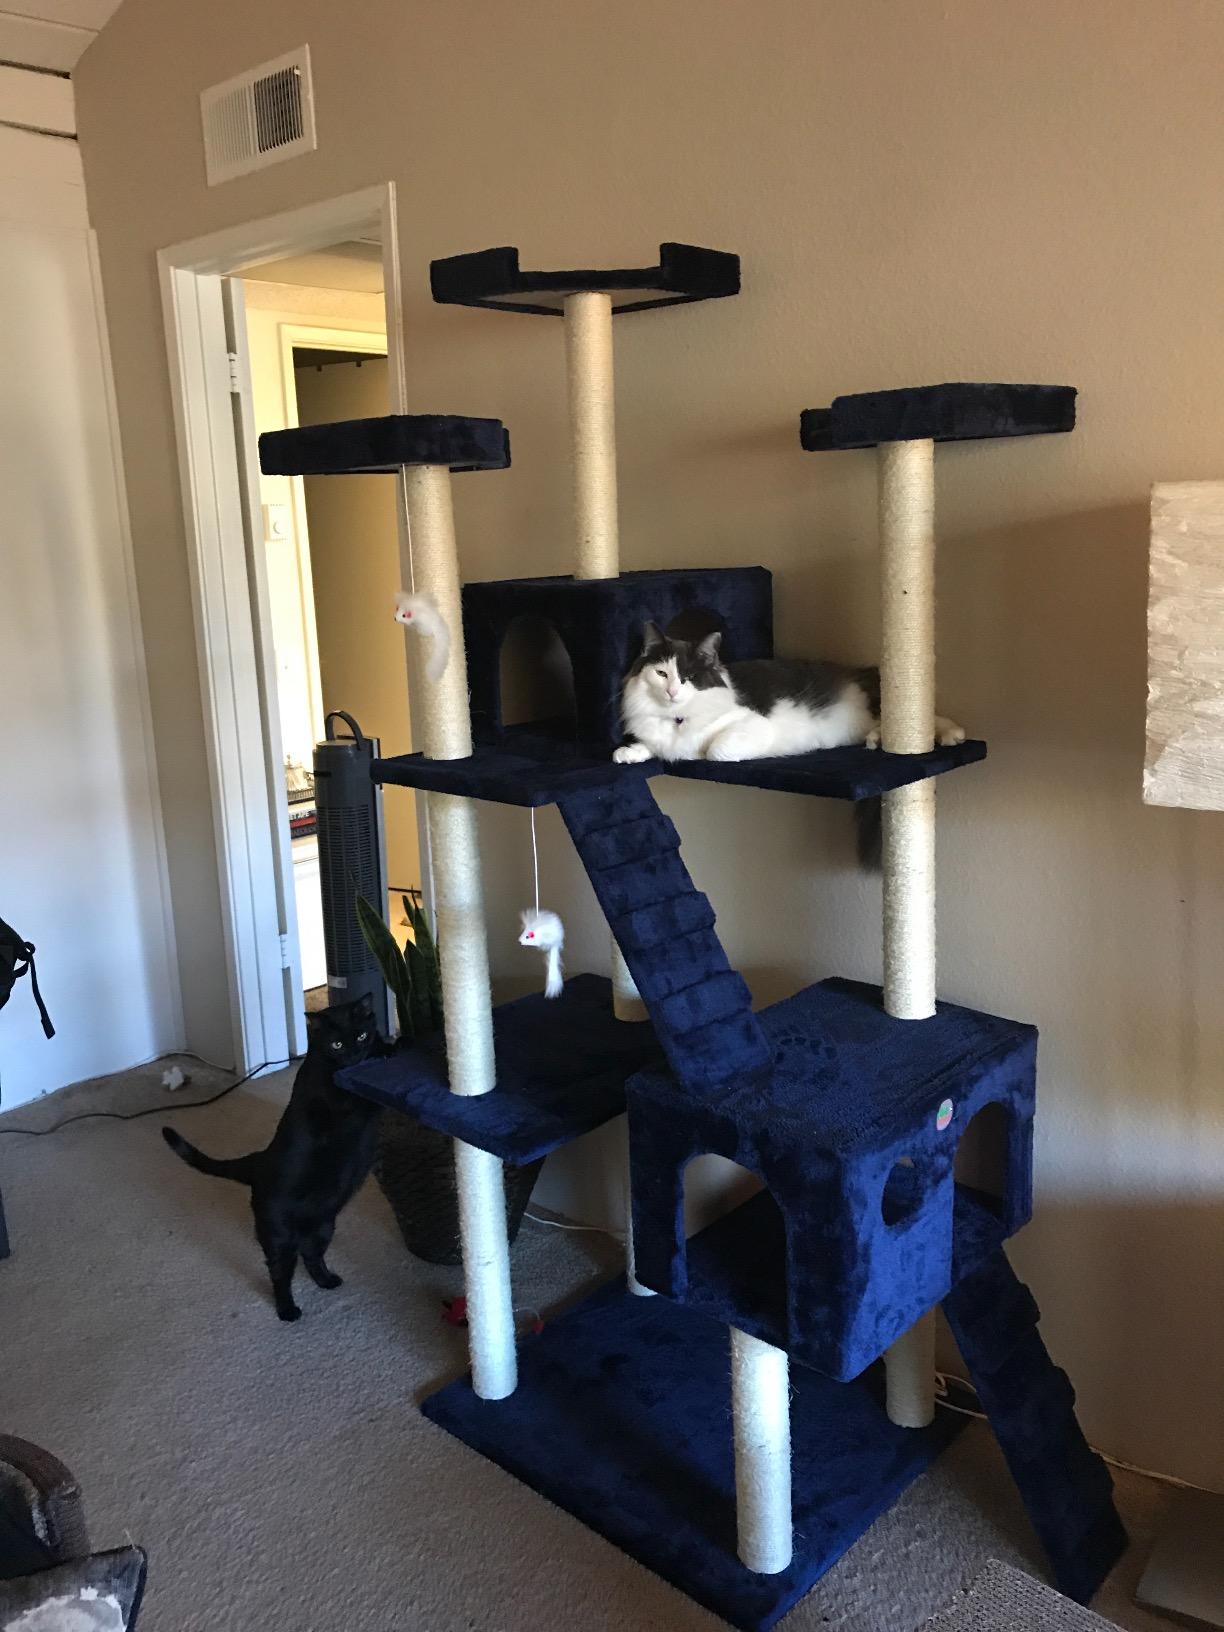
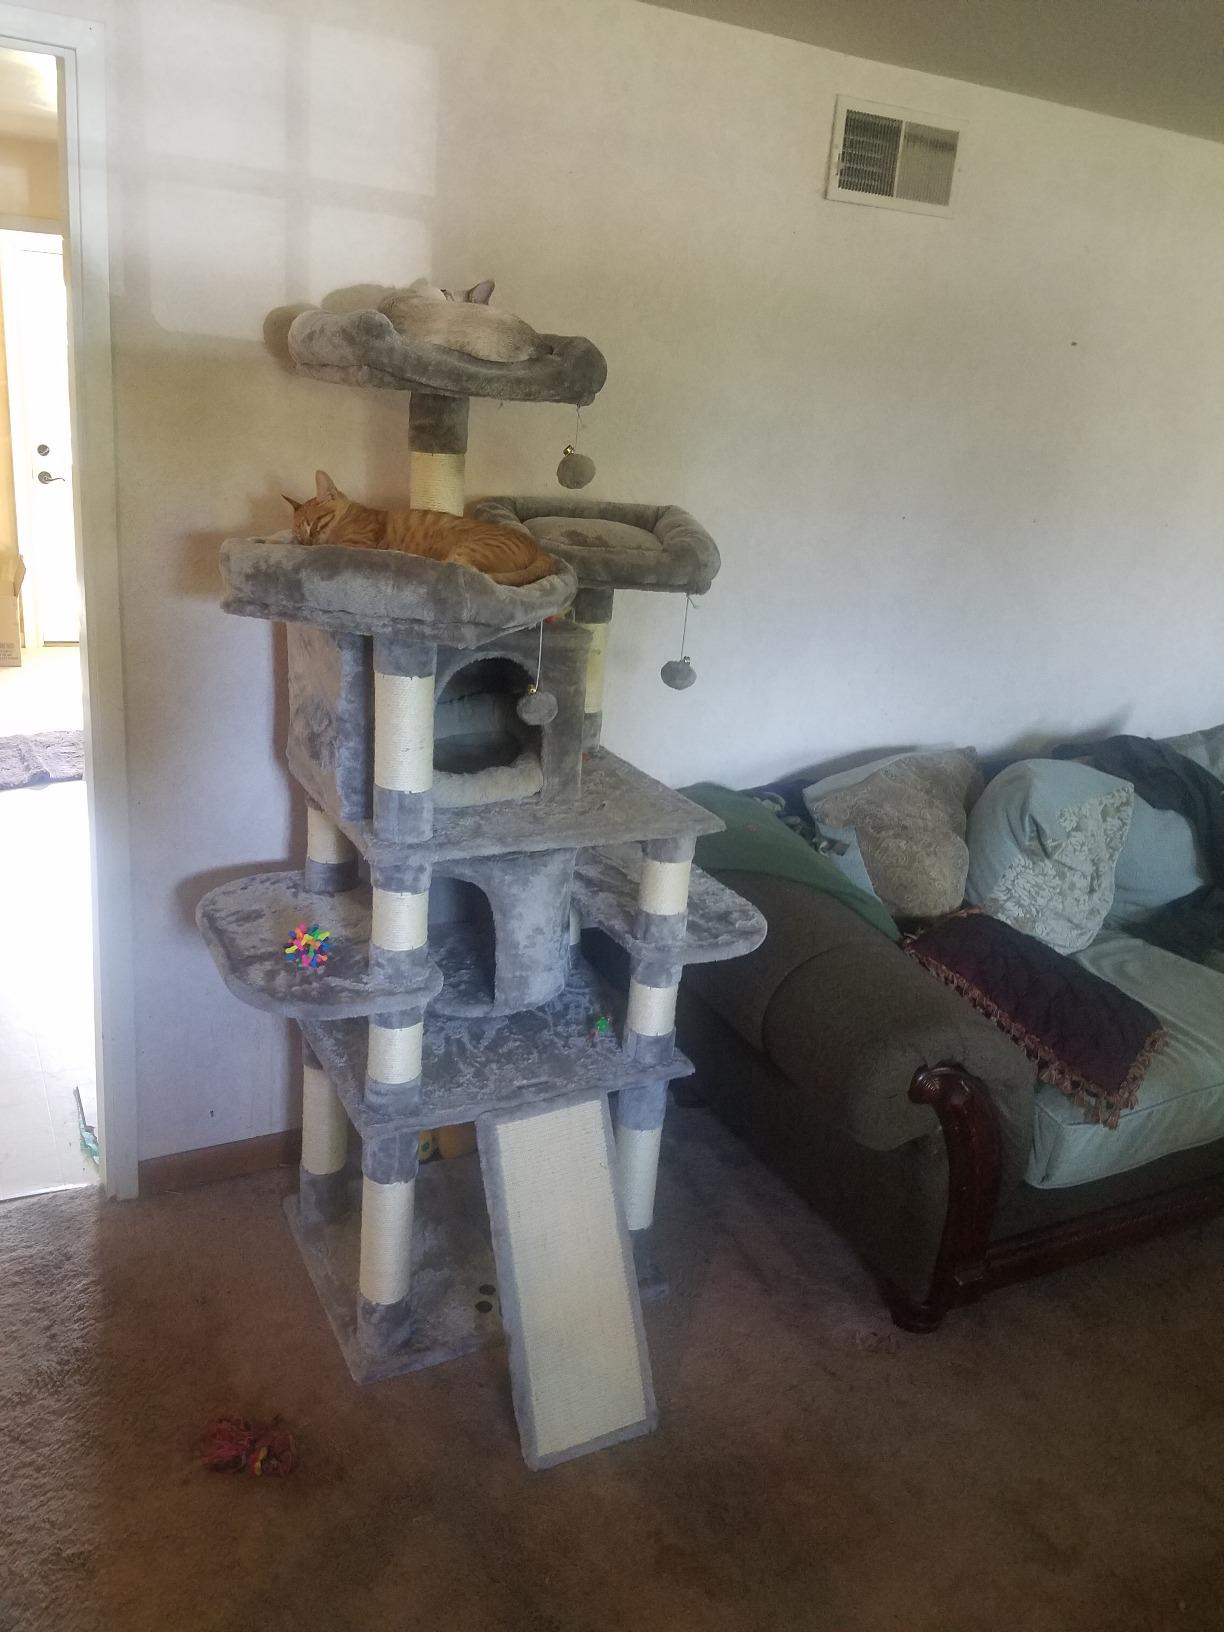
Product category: items_cat tree
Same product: no